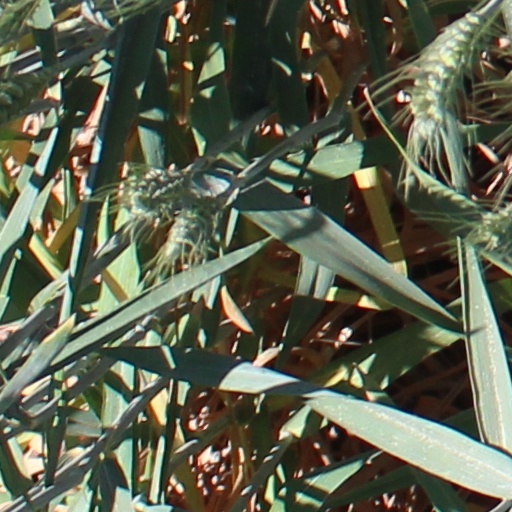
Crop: wheat